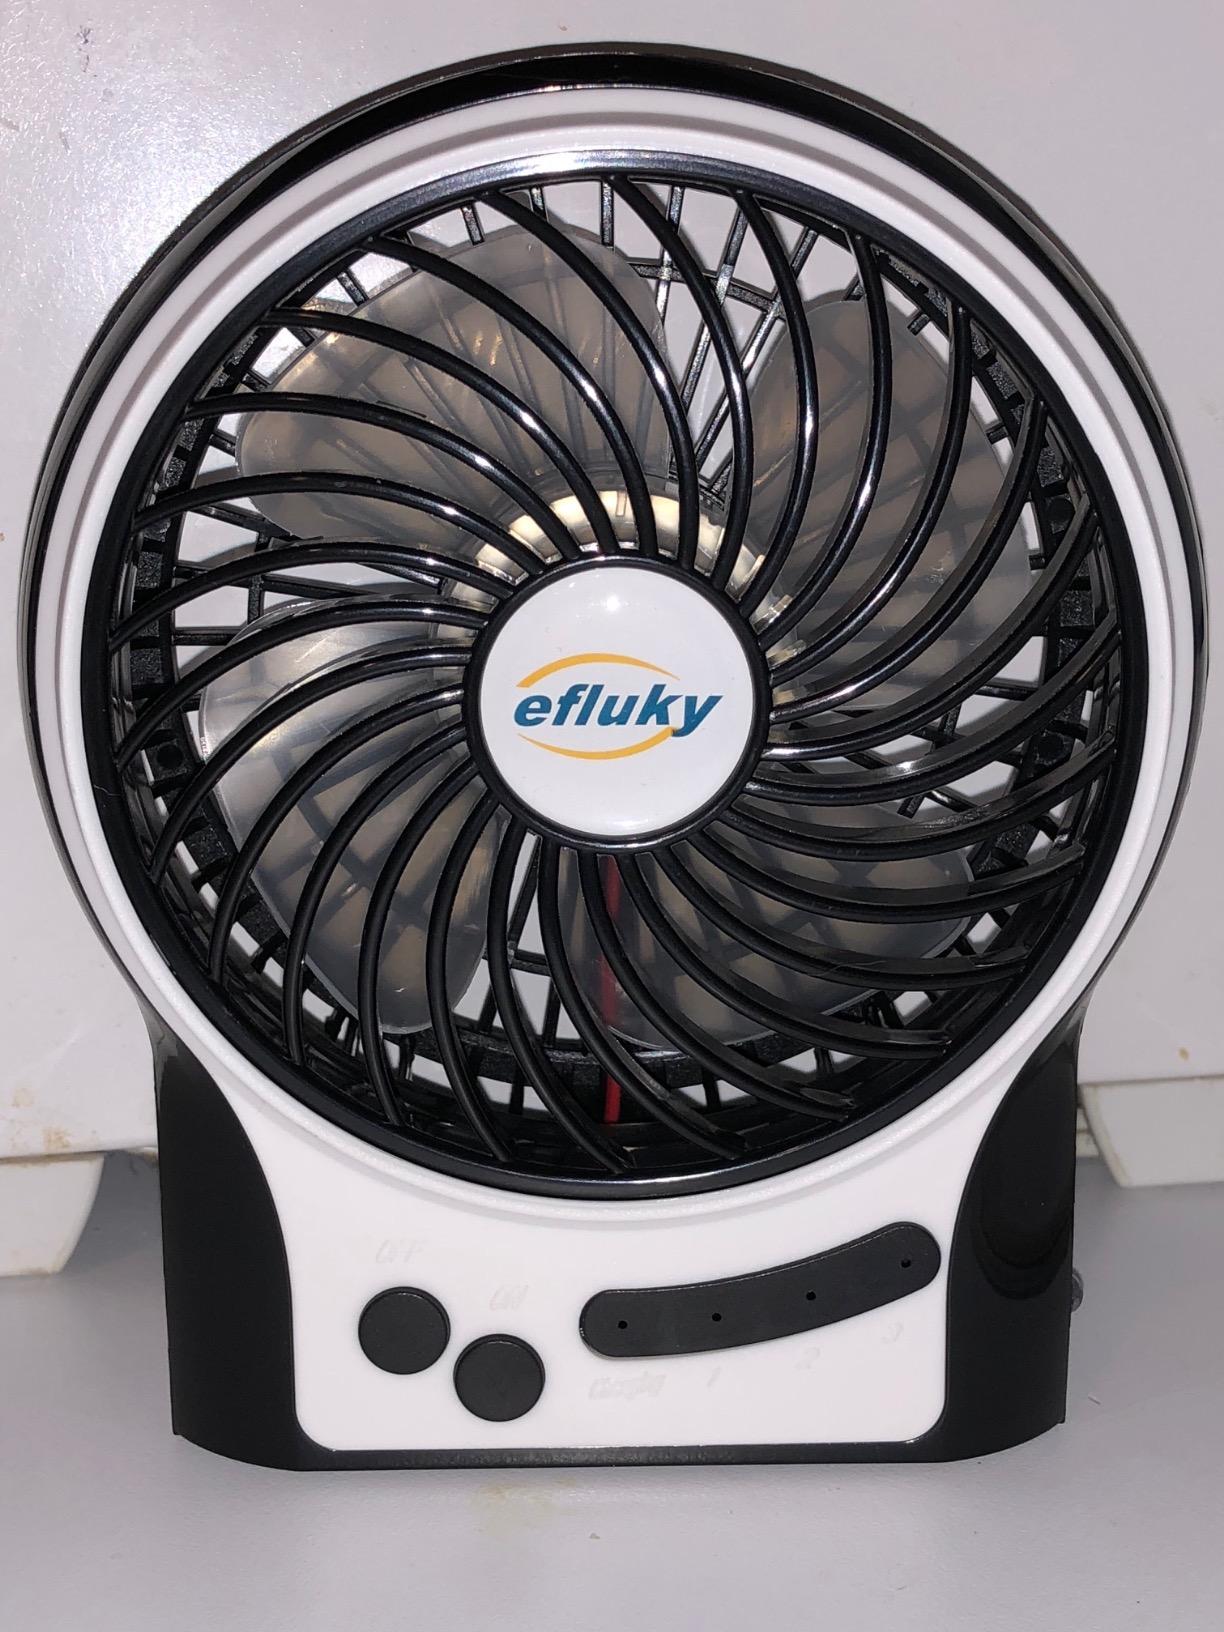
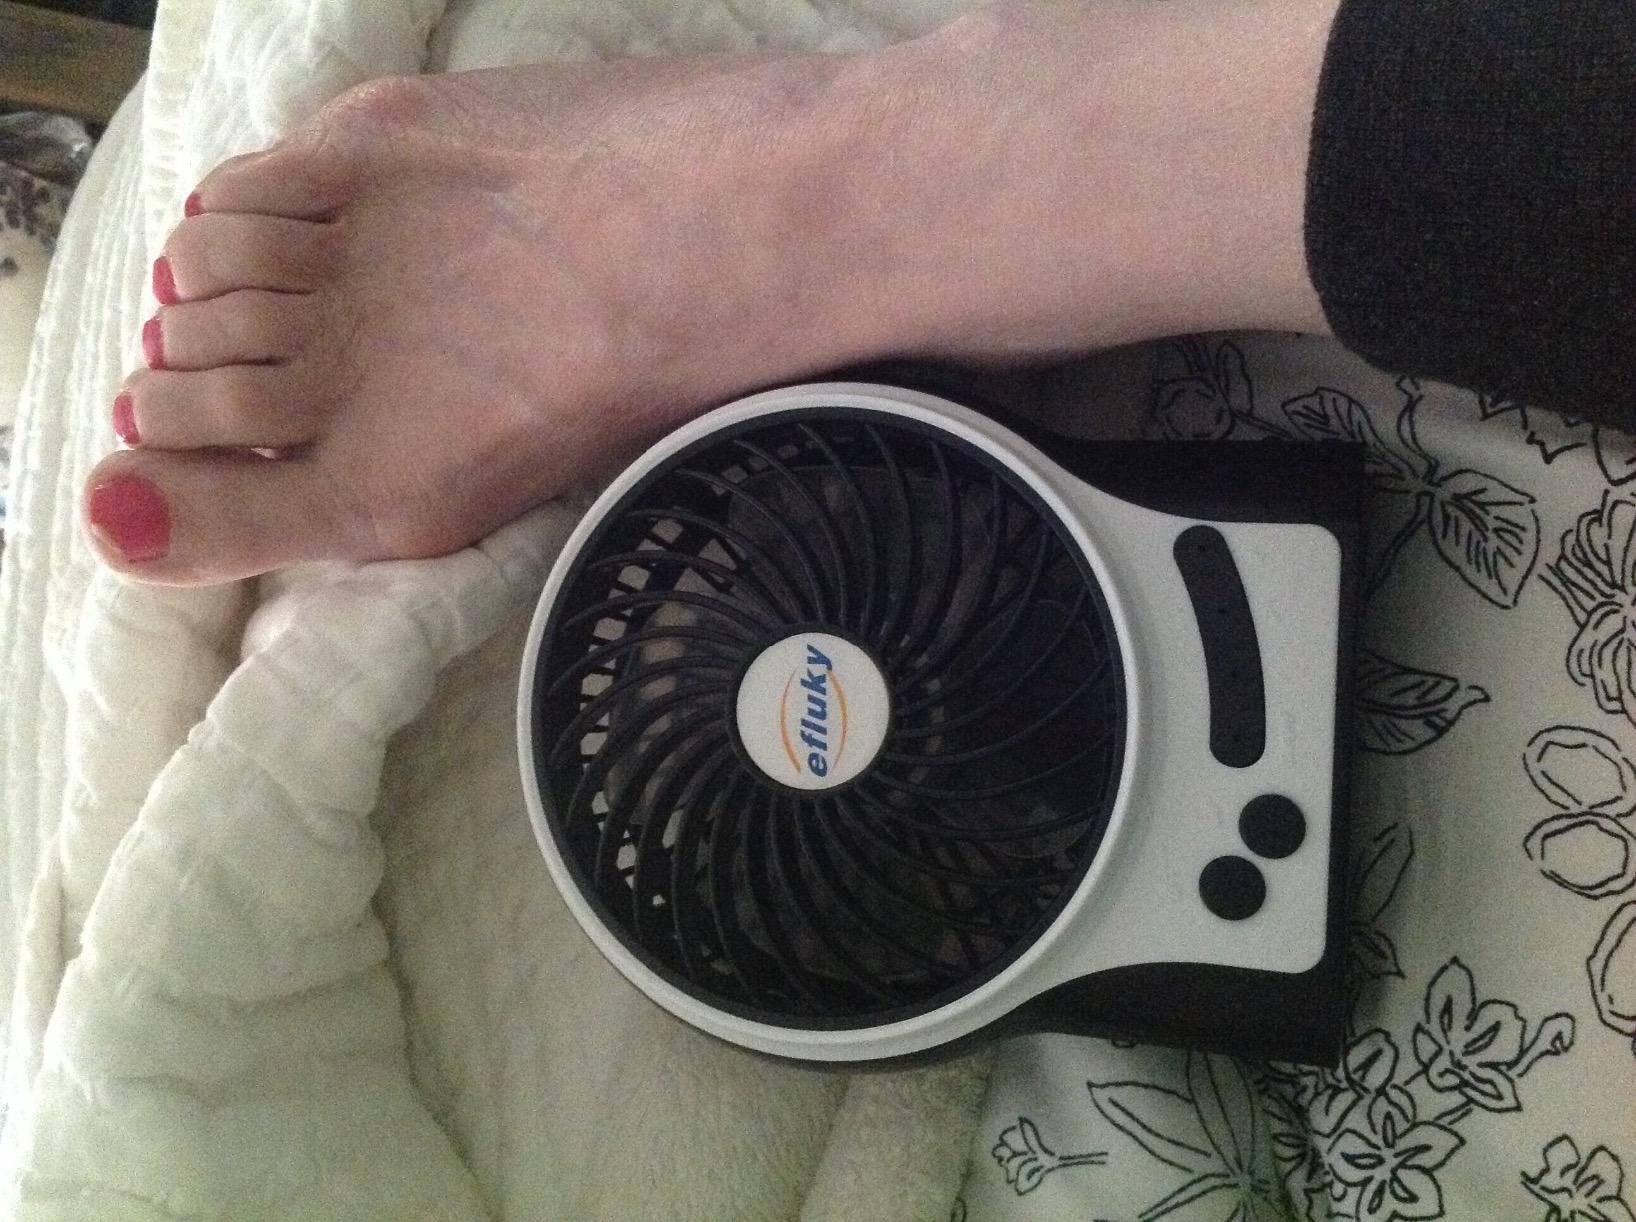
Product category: fan
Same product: yes